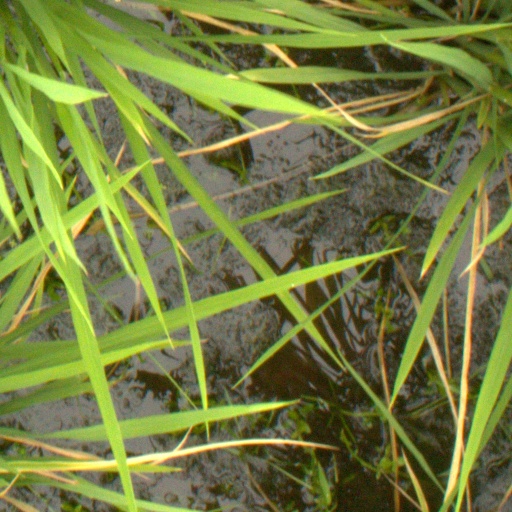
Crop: rice